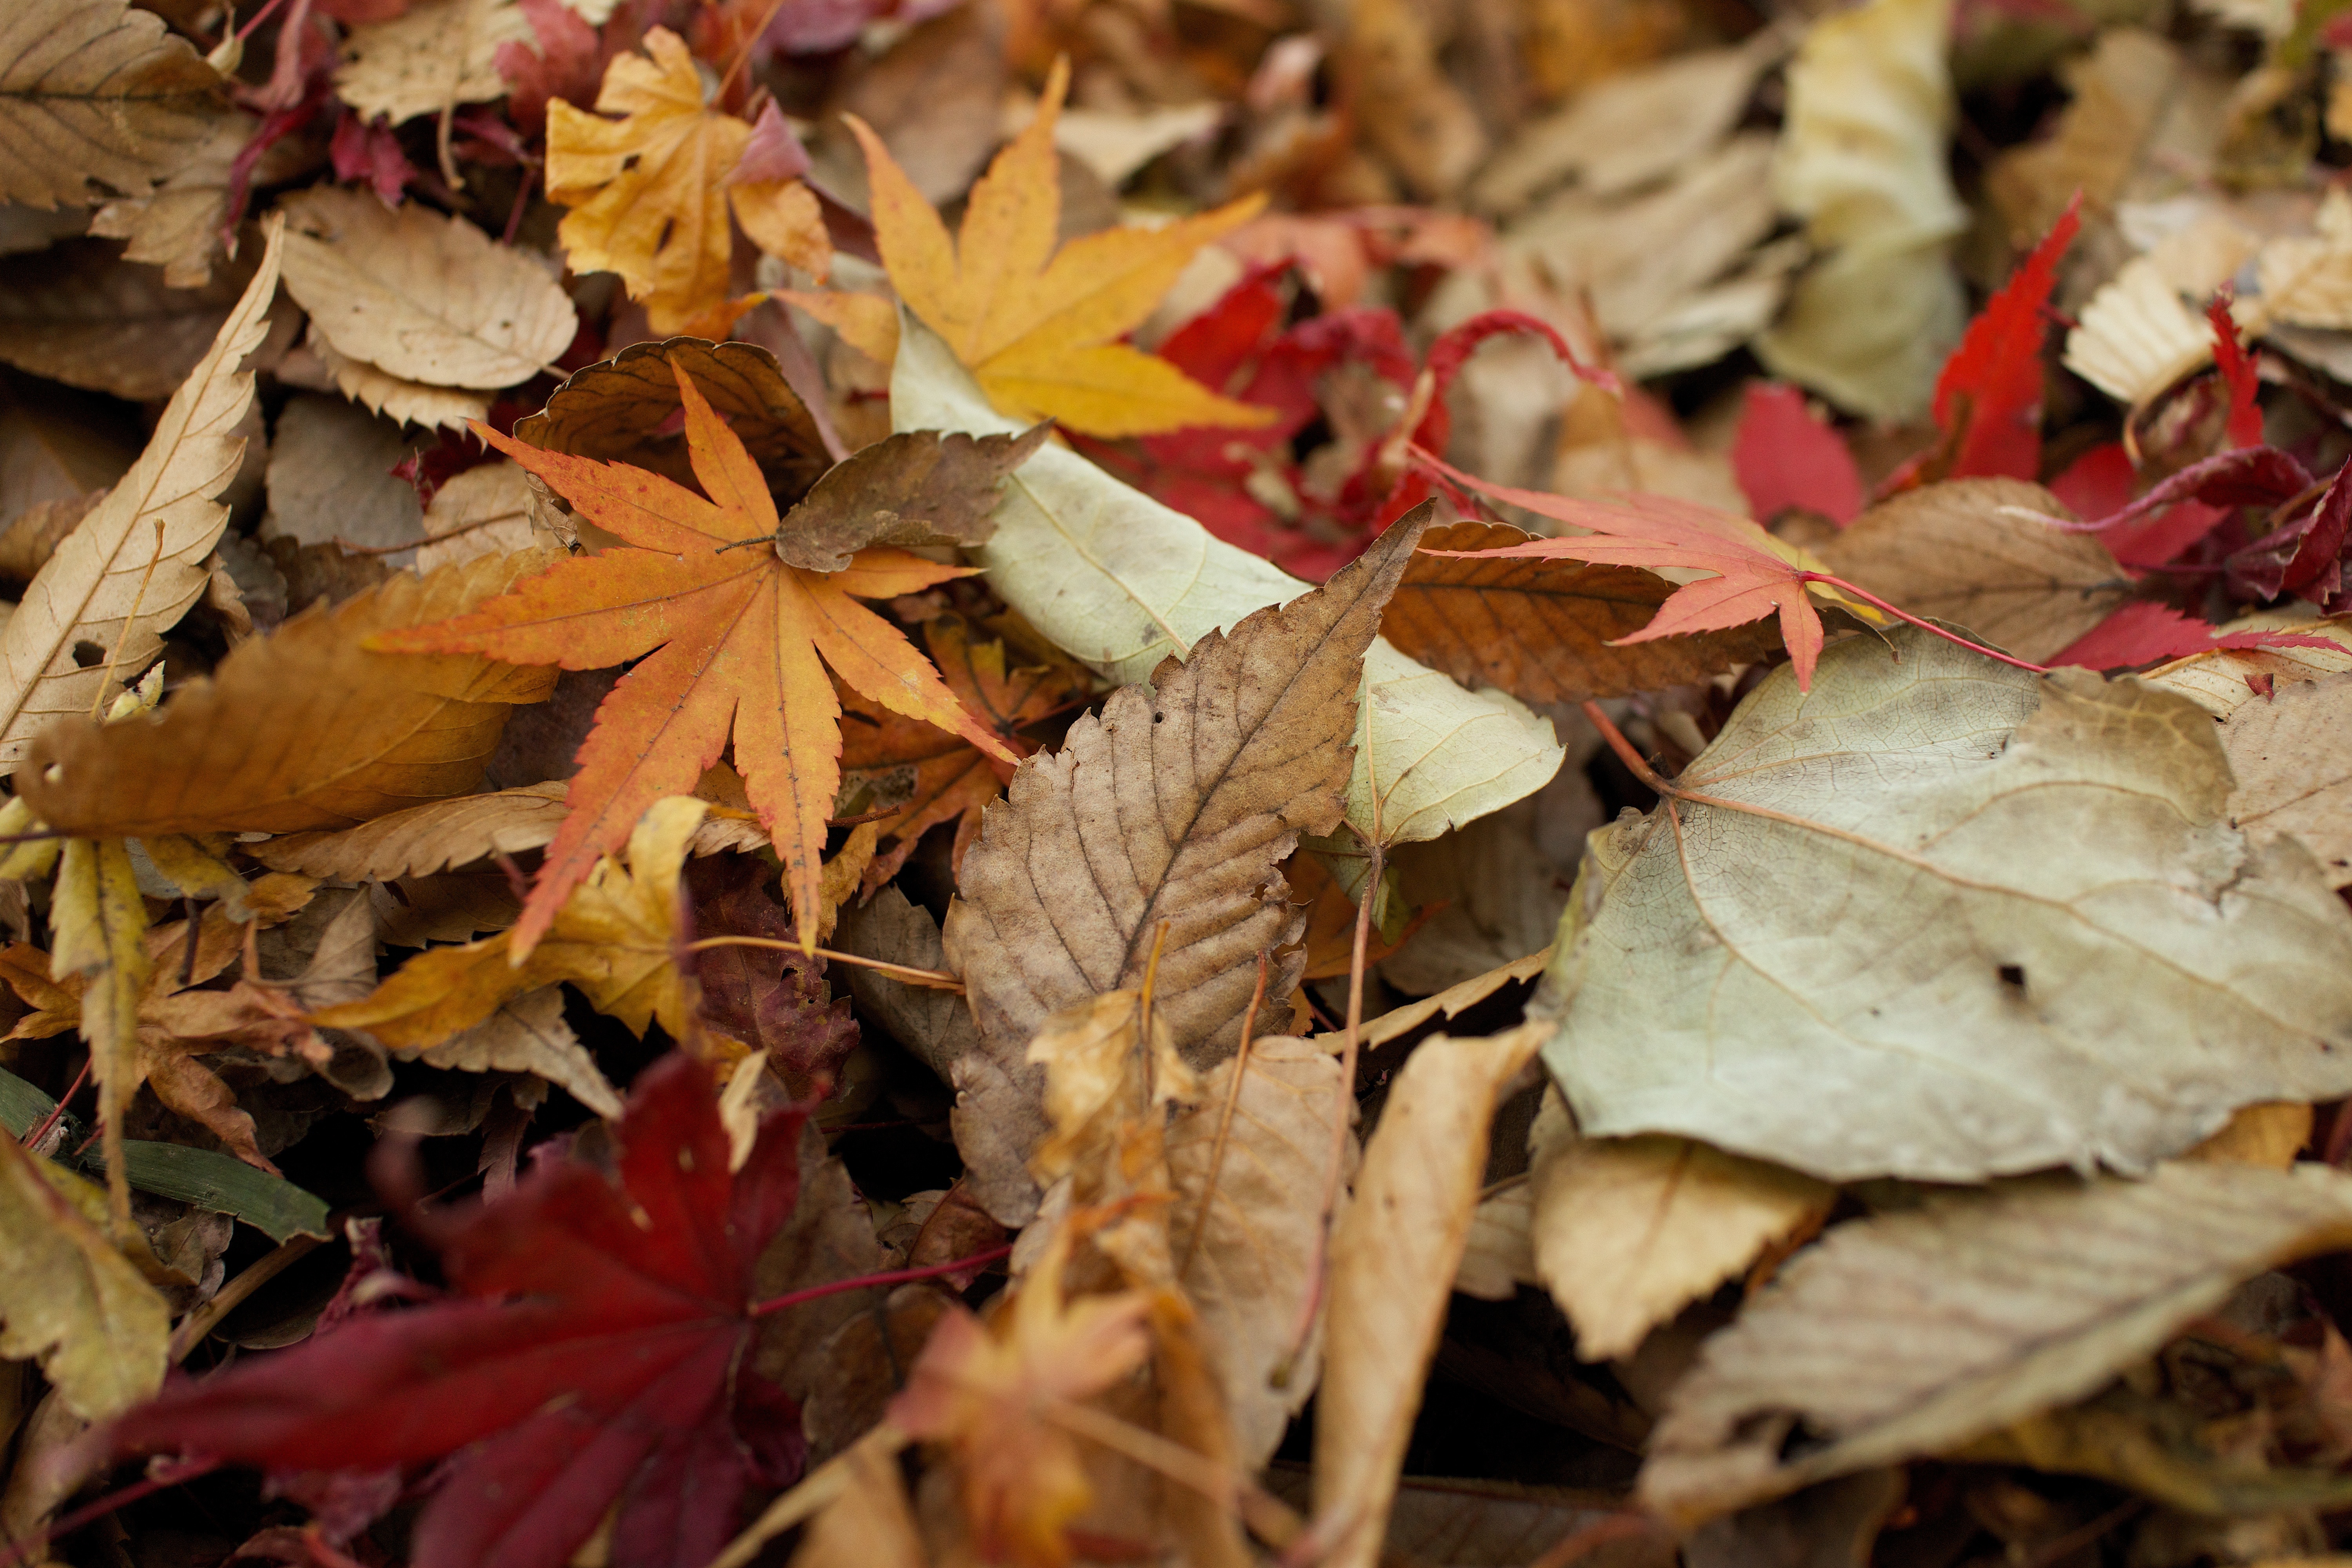
tree, nature, branch, plant, leaf, fall, flower, petal, autumn, botany, flora, season, maple tree, maple leaf, leaves, deciduous, dry leaves, macro photography, woody plant